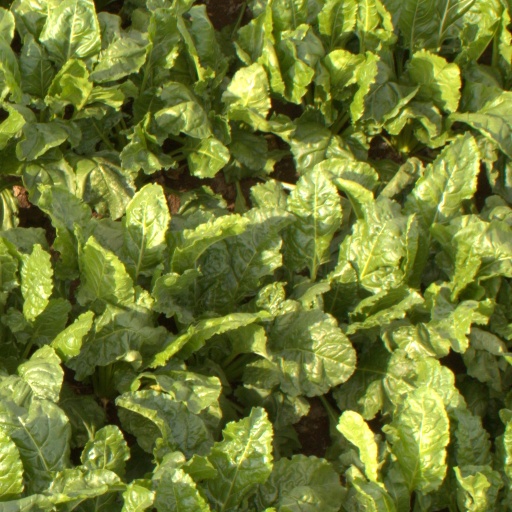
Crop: sugar beet